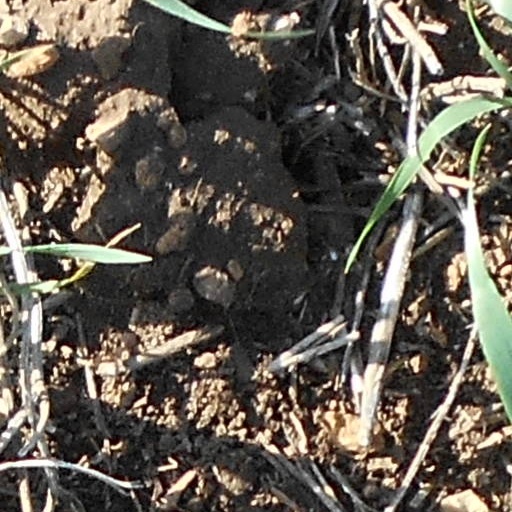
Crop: wheat